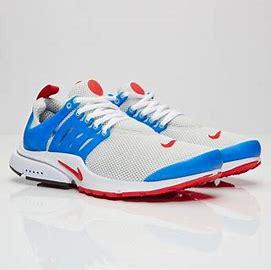
Brand: Nike
Model: Air Presto Essential